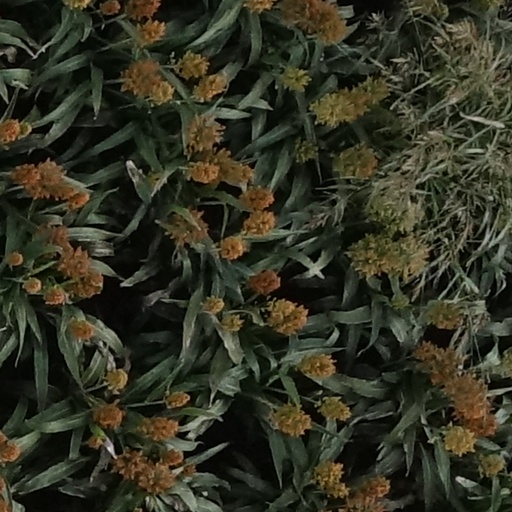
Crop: sorghum